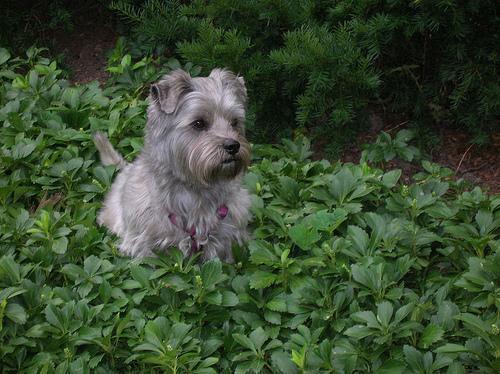
cairn